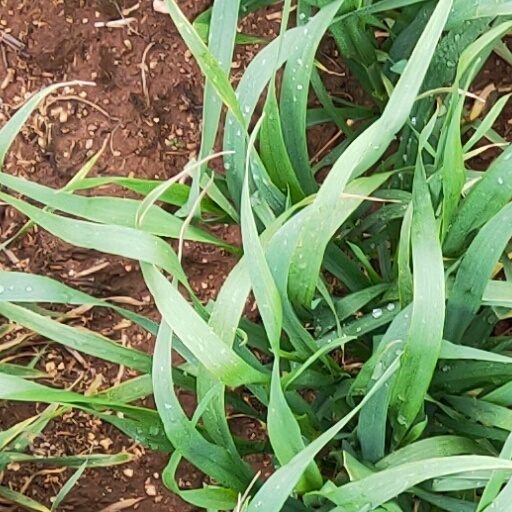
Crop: wheat